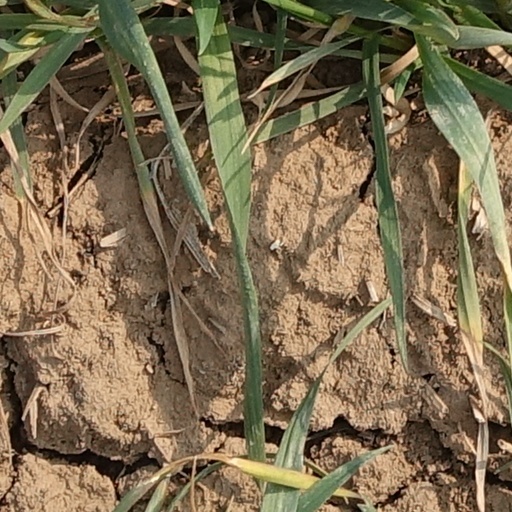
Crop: wheat